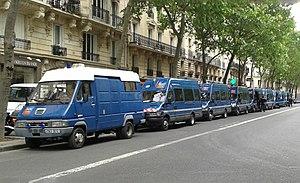
Unité de force mobile est un terme désignant indifféremment une compagnie républicaine de sécurité de la Police nationale ou un escadron de gendarmerie mobile de la Gendarmerie nationale.
La gendarmerie mobile est une subdivision d'arme de la Gendarmerie nationale française spécialisée dans le maintien ou le rétablissement de l'ordre. Dans ses missions quotidiennes, elle participe à la sécurité publique générale aux côtés de la gendarmerie départementale. Enfin, elle effectue un certain nombre de missions militaires, tant sur le territoire national qu'en opérations extérieures au sein des forces armées françaises.
L'escadron est un type d'unité militaire utilisé dans plusieurs armées.
La Gendarmerie nationale est une force armée française chargée des missions de police et placée sous la tutelle du ministère de l'Intérieur. Contrairement aux policiers, ses membres sont des militaires. Héritière de la Maréchaussée, la Gendarmerie est l'une des plus anciennes institutions françaises. De nombreux pays dans le monde ont adopté le principe d'une force de police à statut militaire directement inspirée par la Gendarmerie française.